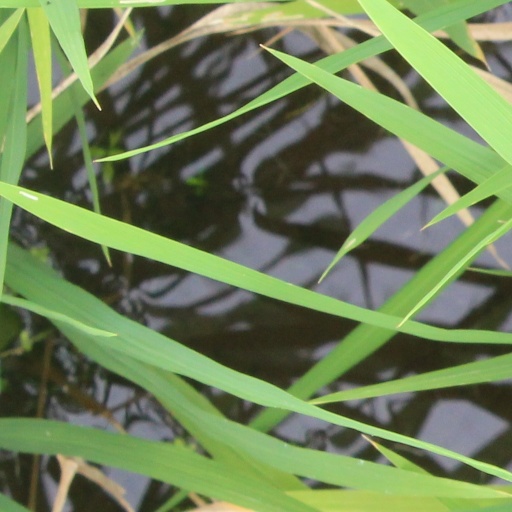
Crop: rice